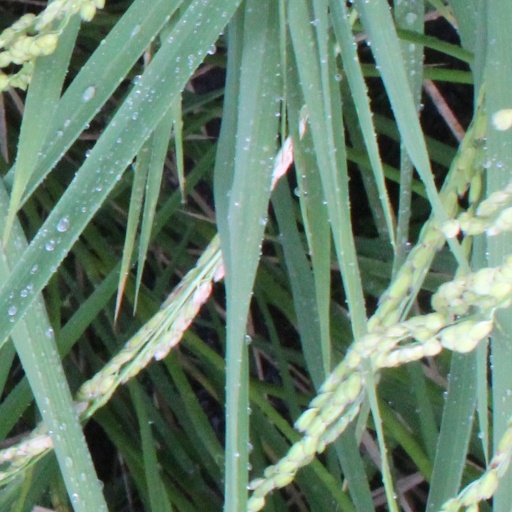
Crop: rice